Answer in natural language. How many Dressers are visible in the scene? Choose between the following options: 4, 3, 1, 2 or 0
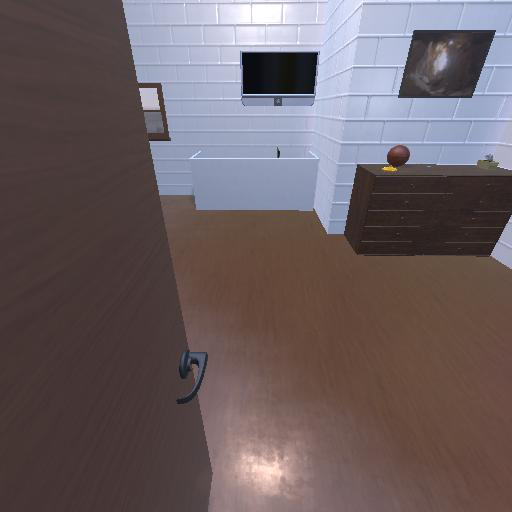
<answer>1</answer>